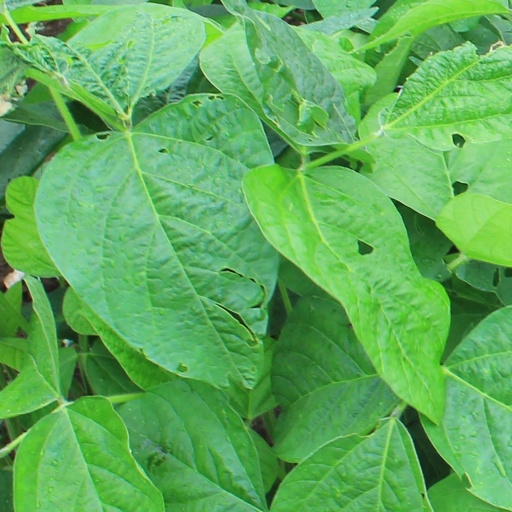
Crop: soybean